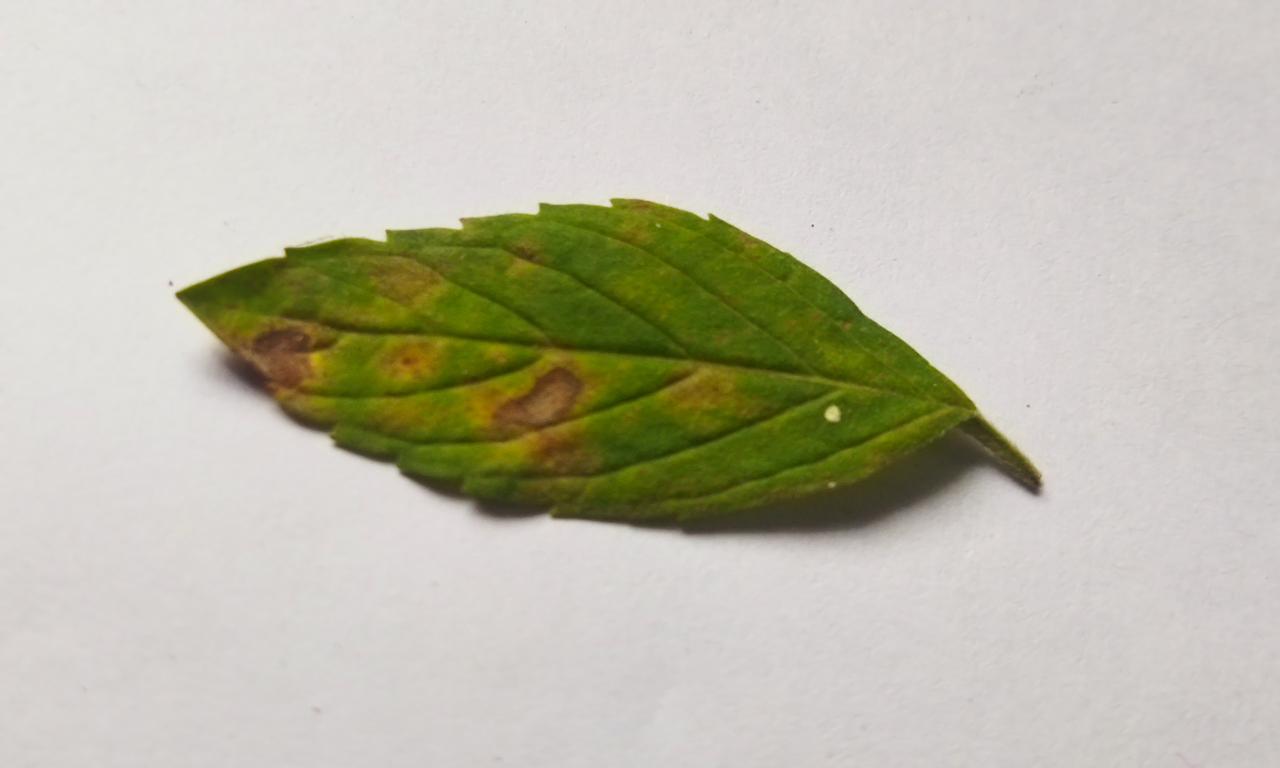
Label: Spoiled